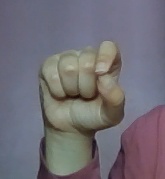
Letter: fa